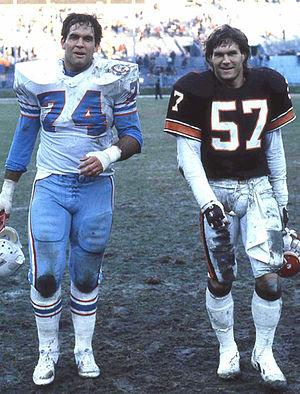
William Clay Matthews Jr., né le 5 mars 1956, est un joueur de football américain. Sélectionné au premier tour de la draft 1978 de la NFL par les Browns de Cleveland, il participe à 278 matchs en 19 saisons de NFL, la 17ᵉ meilleure performance de l'histoire de la ligue. Après plus d'une décennie comme linebacker pour les Browns, il conclut sa carrière sous le maillot des Falcons d'Atlanta.